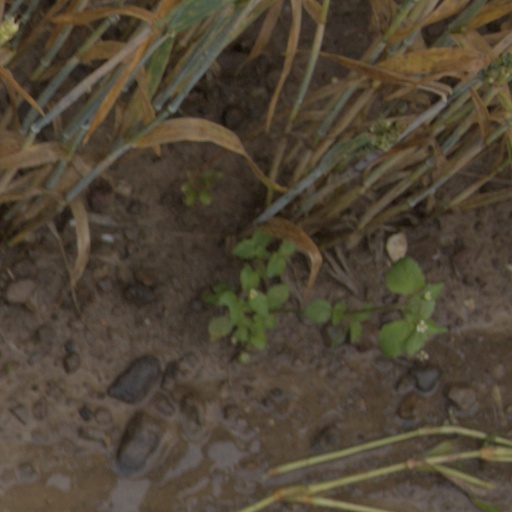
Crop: wheat